Ana Maria Tănasie

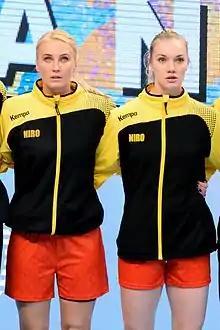
Ana Maria Tănasie (right) with Laura Chiper

Ana Maria Tănasie (born 6 April 1995) is a Romanian handballer who plays for Minaur Baia Mare.